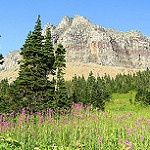
Label: glacier